Actinophryid

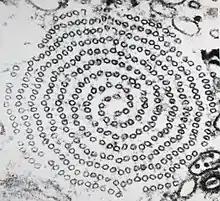
Cross-section of the double spiral microtubule structure in an axopod

The most distinctive characteristic of the actinophryids is their axopodia. These axopodia consist of a central, rigid rod which is coated in a thin layer of ectoplasm. In "Actinophrys" the axonemes end on the surface of the central nucleus, and in the multicellular "Actinosphaerium" they end at or near nuclei. The axonemes are composed of microtubules arranged in a double spiral pattern characteristic of the order. Due to their long, parallel construction, these microtubules demonstrate strong birefringence.